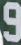
Number: 9